Tracy Thermal Generating Station

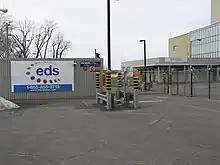
Decommissioning work at the plant has been delayed following the bankruptcy of EDS Canada, in December 2013.

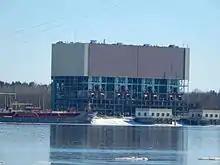
The plant, without its smokestacks, during its dismantlement in March 2015.

With the commissioning of new dams in the James Bay area, the Tracy plant ceased operations prior to the 2010–2011 winter to be kept as a reserve. It was officially retired on March 1, 2011. Dismantlement work is scheduled to begin in January 2013 and will last approximately one year. The C$19 million (£12 million) contract was awarded to US-based firm EDS Decommissioning, a subsidiary of the Silverdell Environmental Group. EDS will be in charge of decommissioning and dismantling the plant, including asbestos removal, tearing down the structures and selling reusable assets. The contractor expects to market "approximately 37,000 tonnes of reusable plant, equipment and metals" for resale.